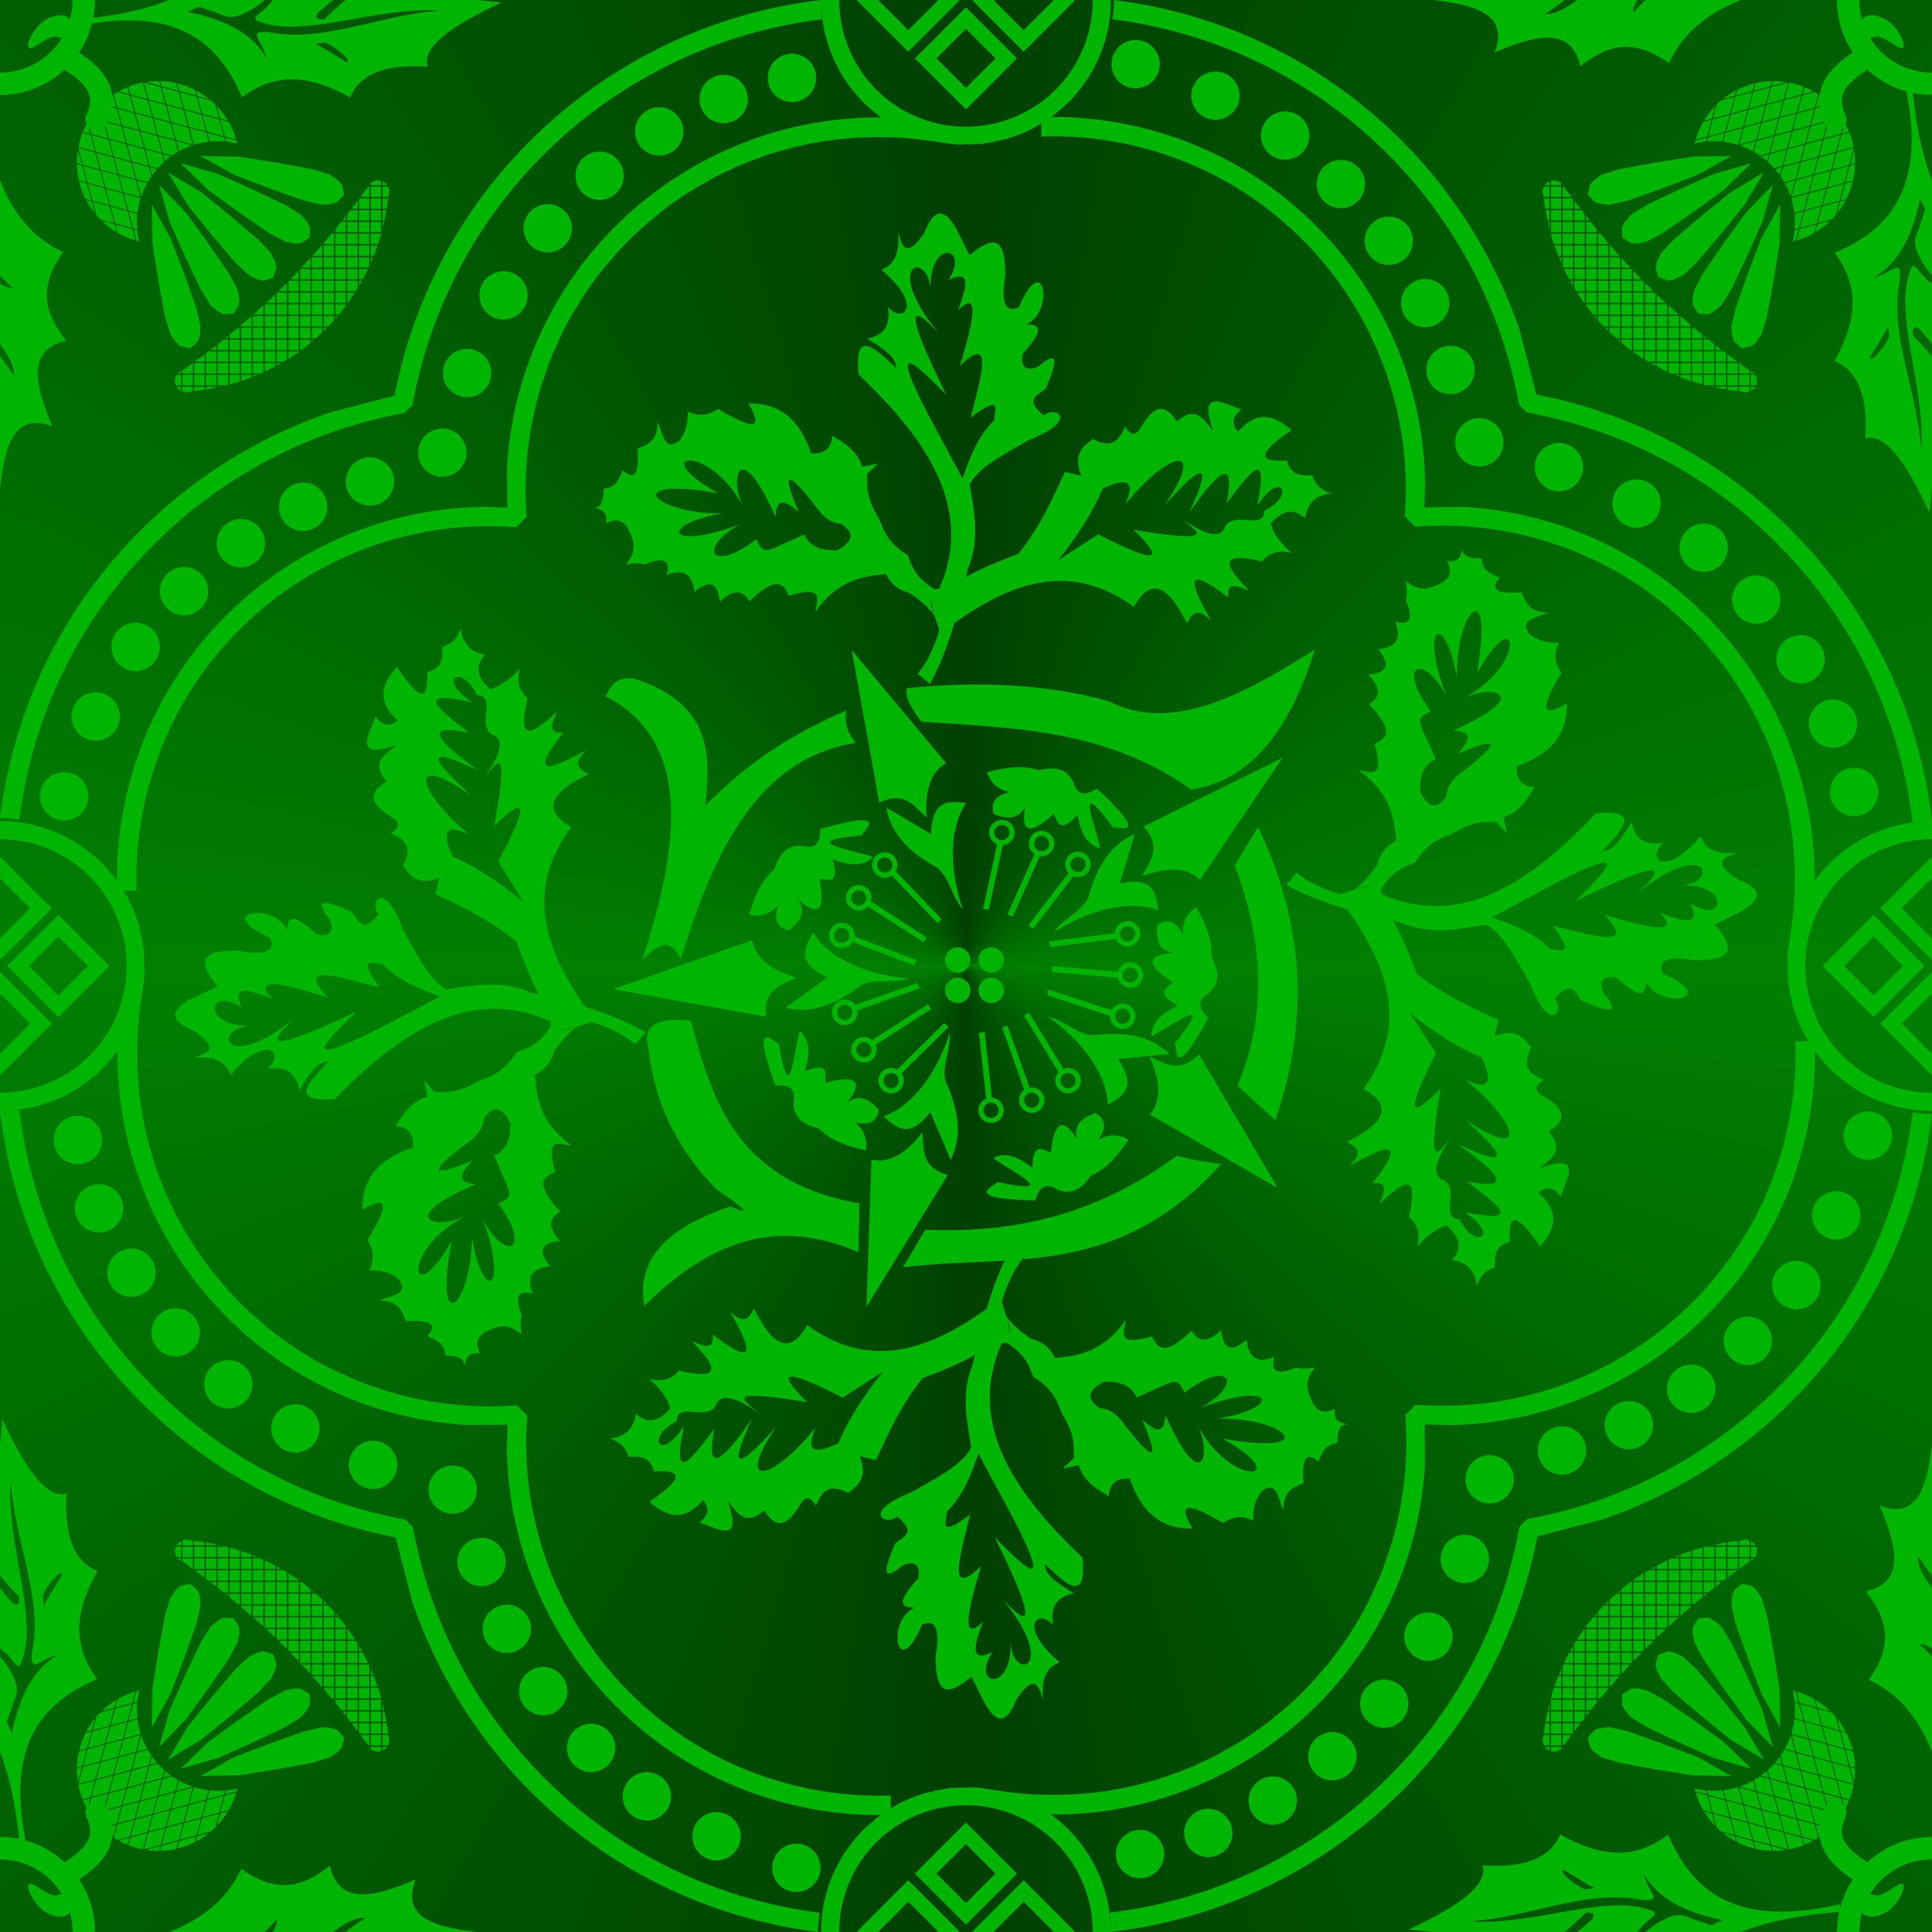
plant, texture, leaf, flower, decoration, pattern, green, jungle, symbol, religion, fashion, clover, font, background, illustration, design, ornate, decorative, style, english, anglican, cloister, elegance, seamless, flowering plant, tessellation, brocade, land plant